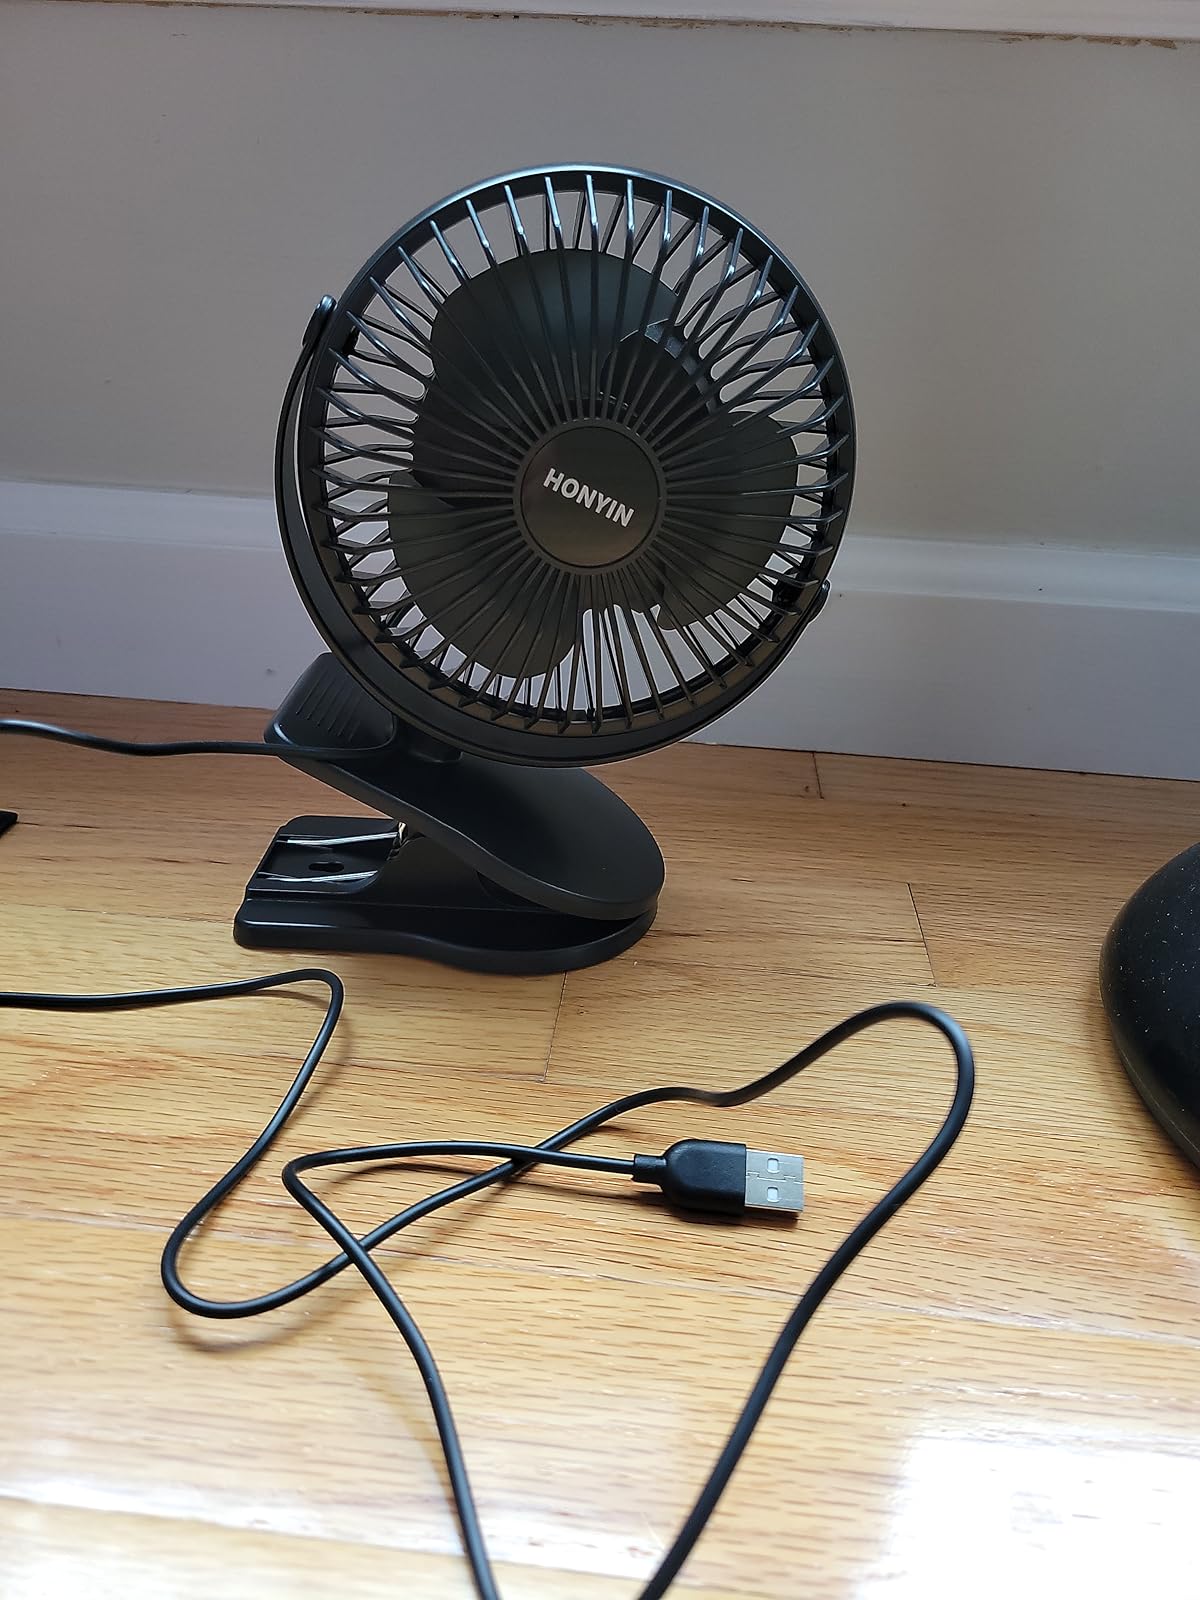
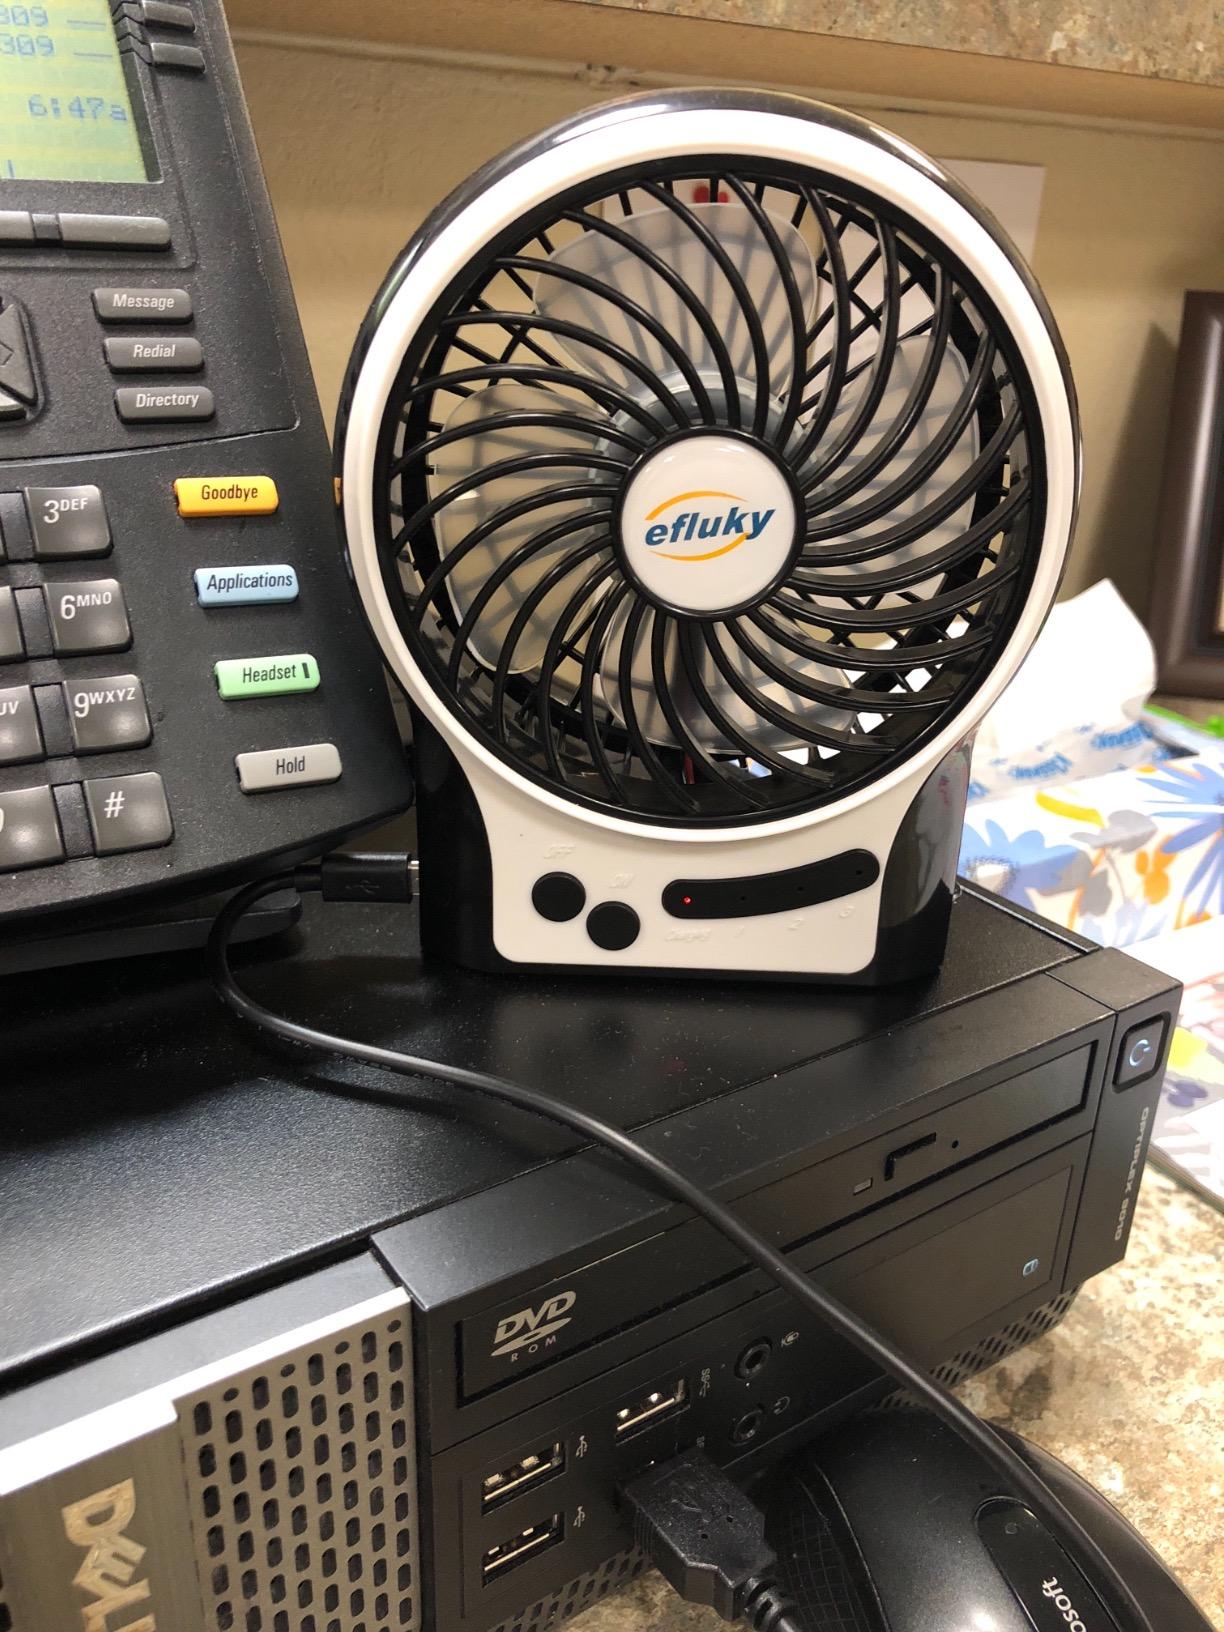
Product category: fan
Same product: no